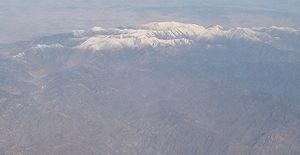
Le mont Wutai ou Wutai Shan est l'une des quatre montagnes sacrées bouddhiques de Chine. Il culmine à 3 058 m au pic Yedou. Il est situé sur le territoire de la ville-préfecture de Xinzhou, dans la province du Shanxi, à seulement quelques dizaines de kilomètres au sud de l'une des cinq montagnes sacrées de Chine : le mont Heng et à moins de 300 km de Pékin. Il a été inscrit sur la liste du patrimoine mondial de l'UNESCO le 26 juin 2009.